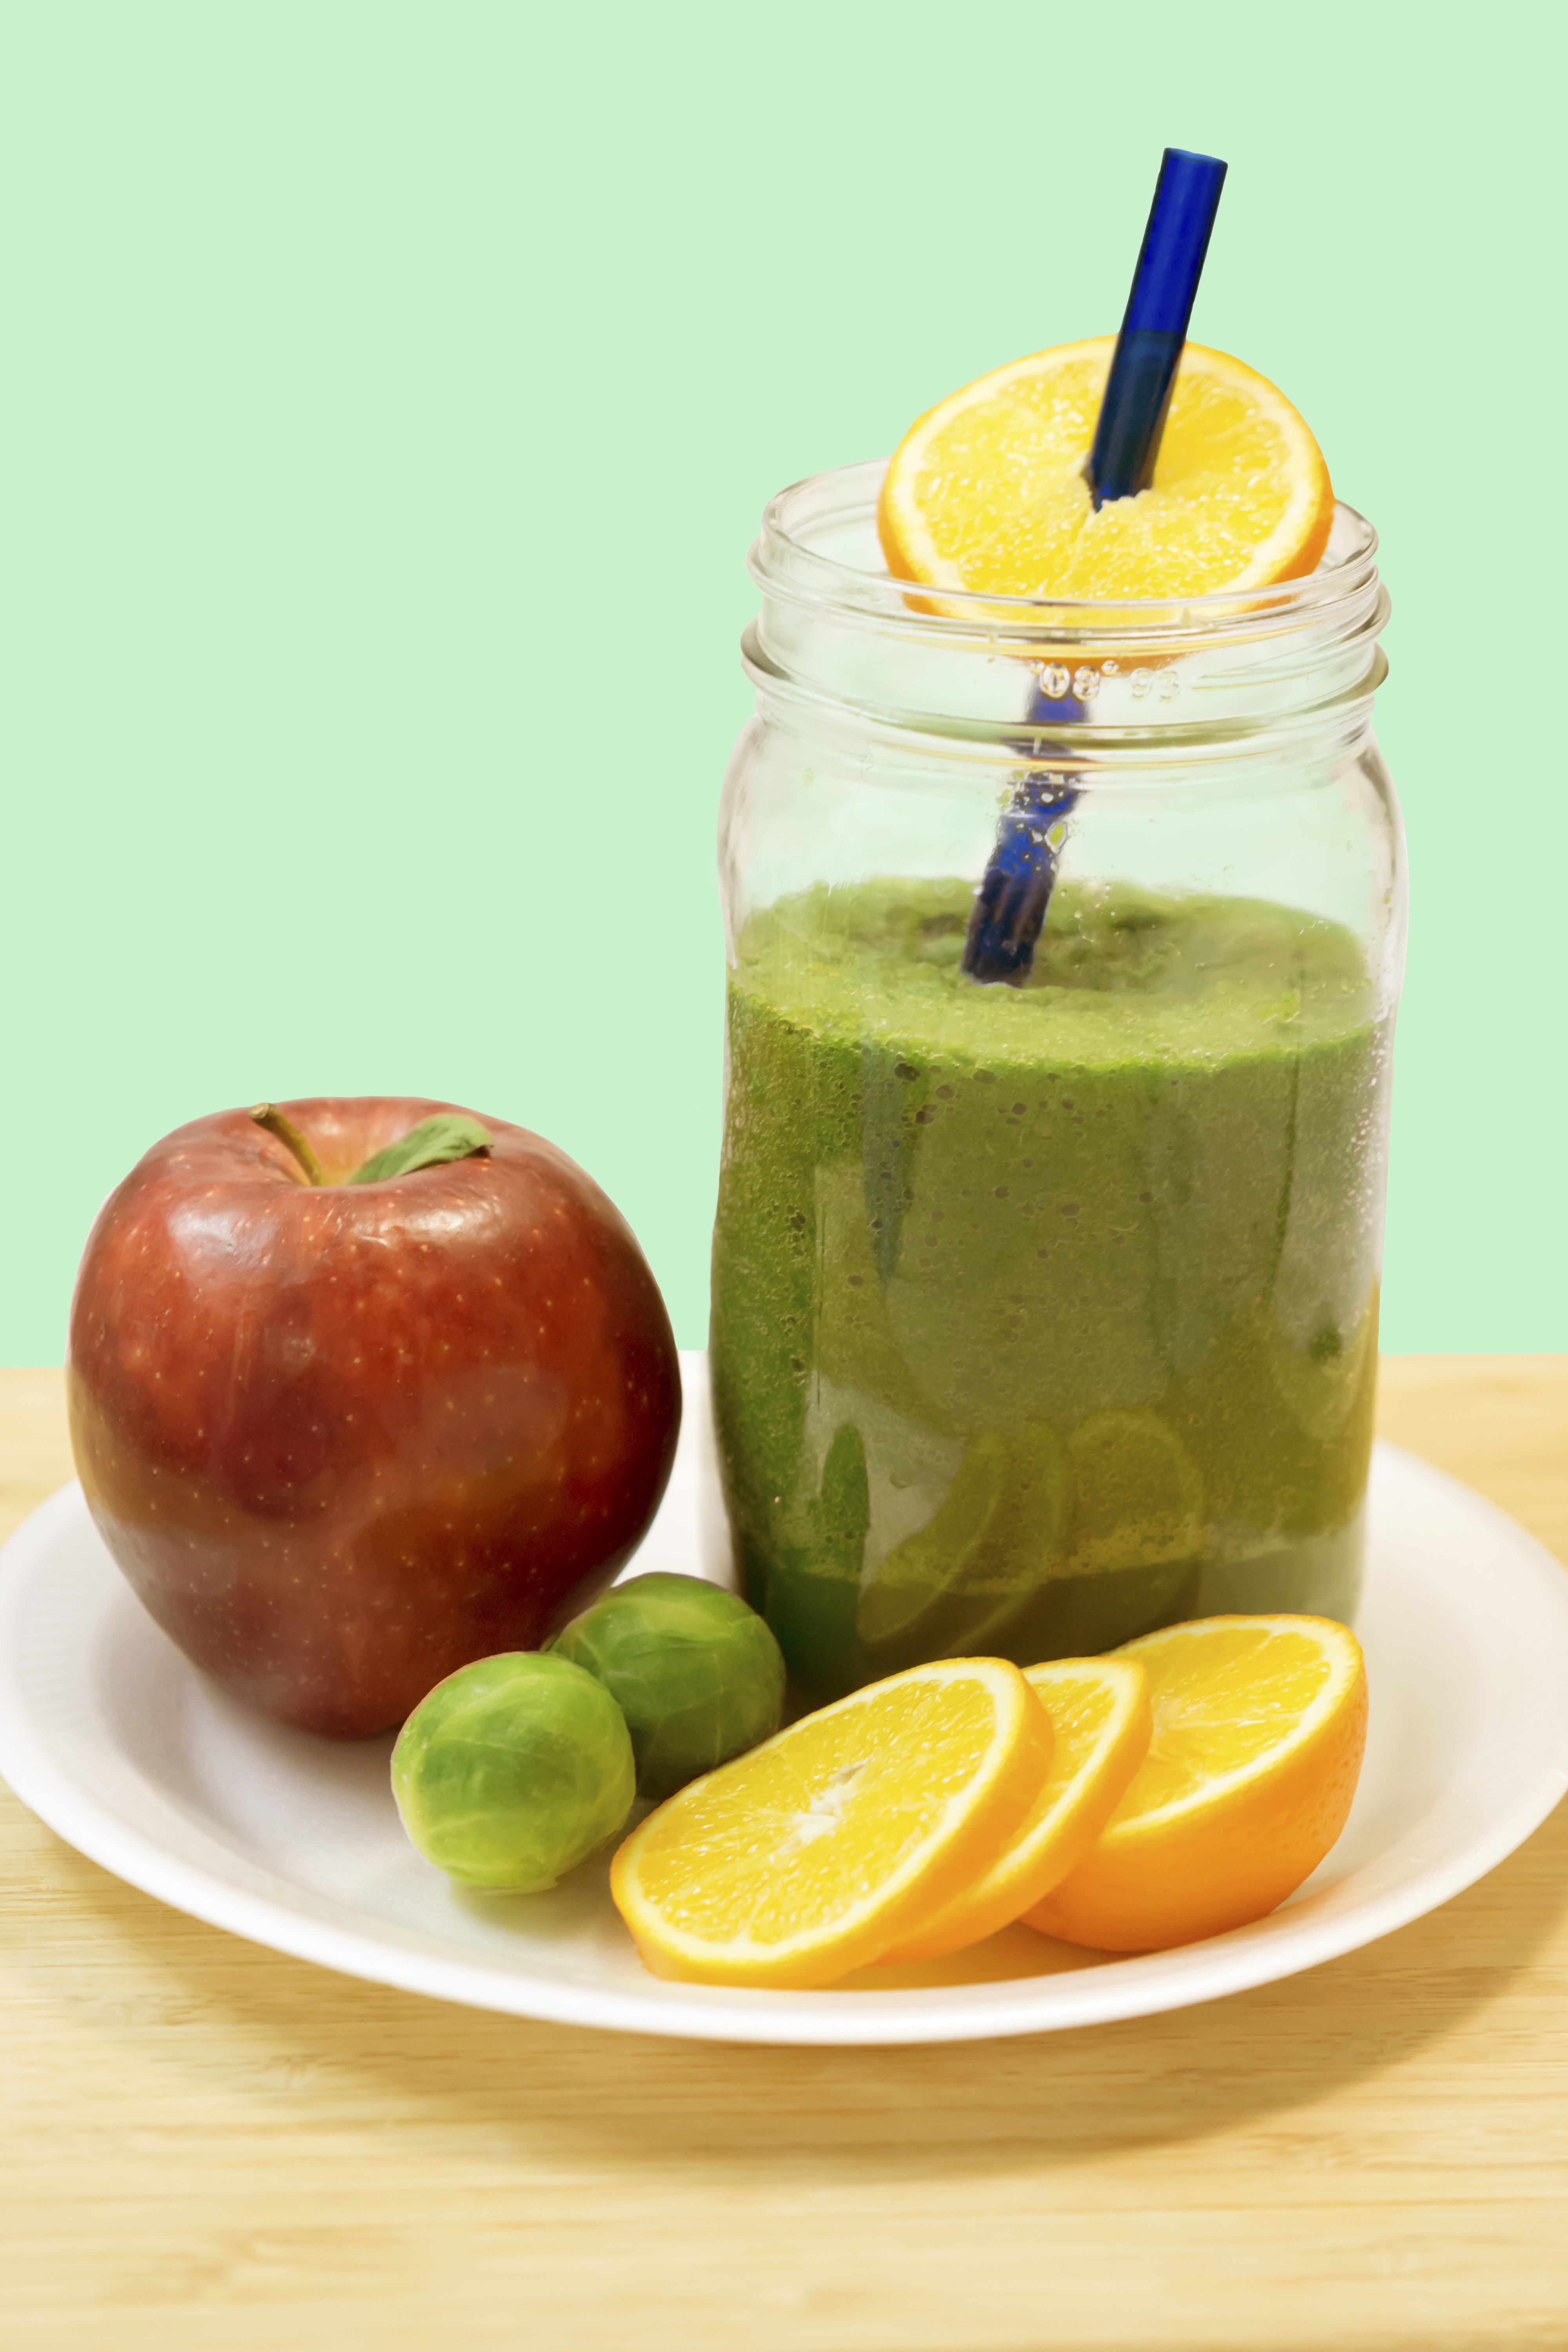
apple, plant, fruit, orange, food, green, produce, natural, kitchen, drink, lifestyle, healthy, smoothie, juice, nutrition, vegetables, fruits, vegetarian, healthy food, veggie, healthy eating, organic, citrus, wellness, dieting, flowering plant, healthy lifestyle, fruit and vegetables, land plant